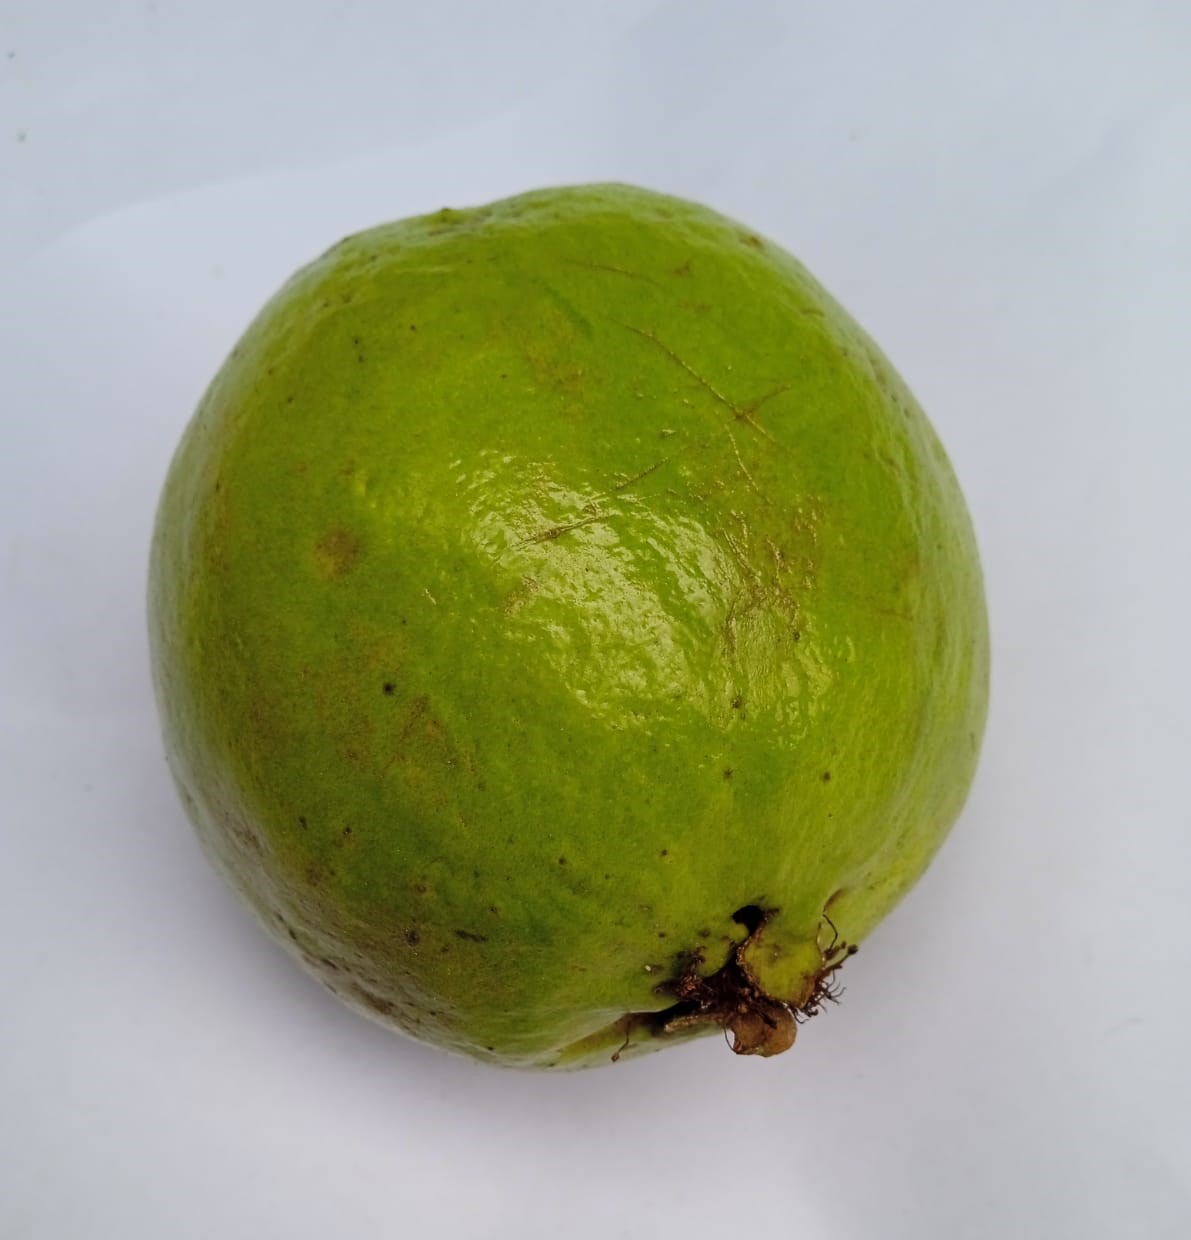
Fruit: guava
Condition: fresh